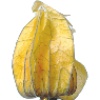
Label: physalis_with_husk